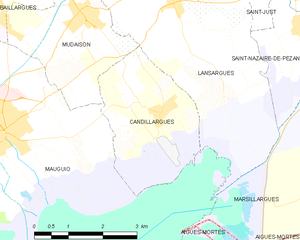
Carte de la commune française de code INSEE 34050 - Candillargues
Candillargues est une commune française située dans le département de l'Hérault, en région Occitanie.